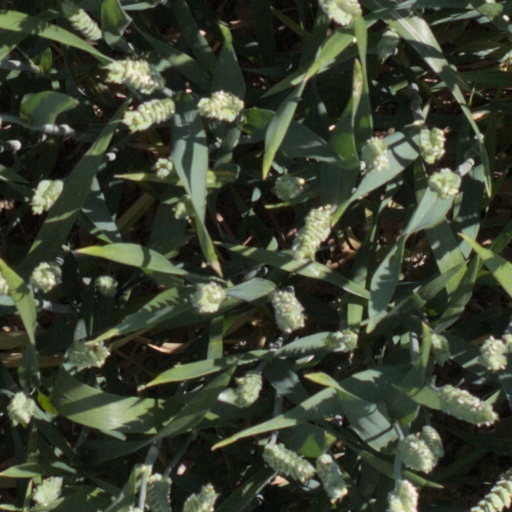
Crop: wheat